List of international cricket five-wicket hauls at the Gabba

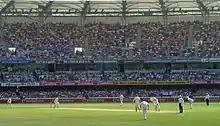
The ground during an Ashes Test in 2010.

Two five-wicket hauls were taken during the first Test match played on the ground, both by Australian bowlers. Bert Ironmonger took five wickets for a cost of 42 runs (5/42) in South Africa's first innings of the match before his team-mate Tim Wall took 5/14 in their second innings. The best Test match bowling figures at the Gabba are the 9/52 taken by New Zealander Richard Hadlee in 1985, the only time that a bowler has taken nine wickets in an innings in international cricket on the ground. His innings bowling analysis was the fourth best in any Test match at the time and his match figures of 15/123 are the best in international cricket on the ground.